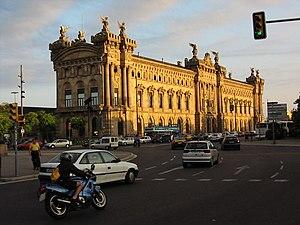
Enric Sagnier i Villavecchia, né le 21 mars 1858 à Barcelone et mort le 1ᵉʳ septembre 1931 dans cette même ville, est un architecte catalan.